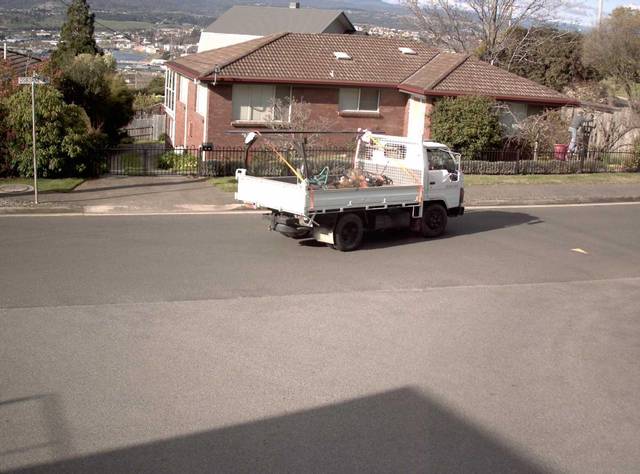
Region: Australia
Coordinates: -41.433, 147.116